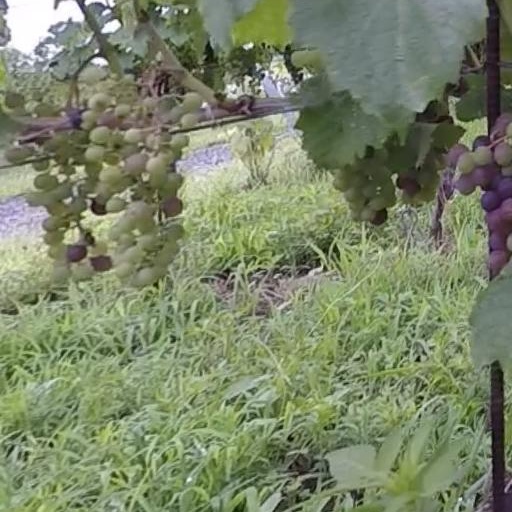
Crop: grape